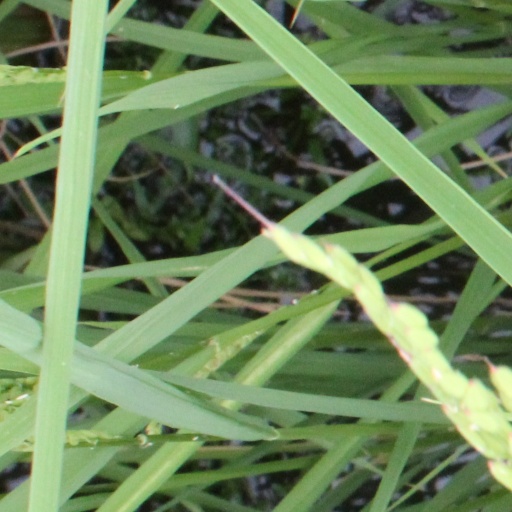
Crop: rice